Erasmus Quellinus the Younger

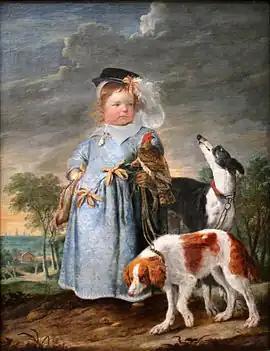
"Portrait of a young boy"

His brother Artus Quellinus I returned to Antwerp from Rome around 1640. Artus worked in a classicizing style of Baroque under the influence of his compatriot, the sculptor François Duquesnoy, in whose workshop in Rome he had worked. This style had in turn been influenced by the Classicism of Annibale Carracci. The two brothers would from then on work together on various projects and mutually influence each other.